Eusebio Hernández Pérez

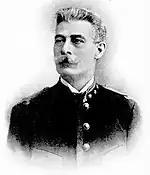

In October 1880, he was in the Colony of Jamaica with his friend, Antonio Maceo. Hernández was his personal and family doctor, delivering his son, Antonio Maceo Marryat. The two kept close correspondence between 1880 and 1887. In 1881, he left for Honduras and arrived in Puerto Cortés with Carlos Roloff. He then worked at the and the National Autonomous University of Honduras. His involvement in the Gómez-Maceo Plan, the 1884–1886 attempt to organize further revolution after the failure of the Little War, had him travel to Guatemala and El Salvador to raise funds and recruit men. Lisandra Pérez suggests Hernández motivated José Martí to attend a 1884 meeting in New York City. Hernández attended these meetings while acting as Máximo Gómez's doctor.